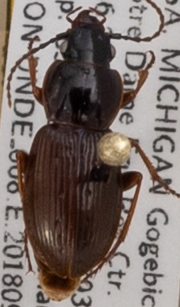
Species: Pterostichus pensylvanicus
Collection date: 2018-09-05
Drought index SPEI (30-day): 0.944
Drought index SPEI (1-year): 1.038
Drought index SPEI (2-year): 2.09